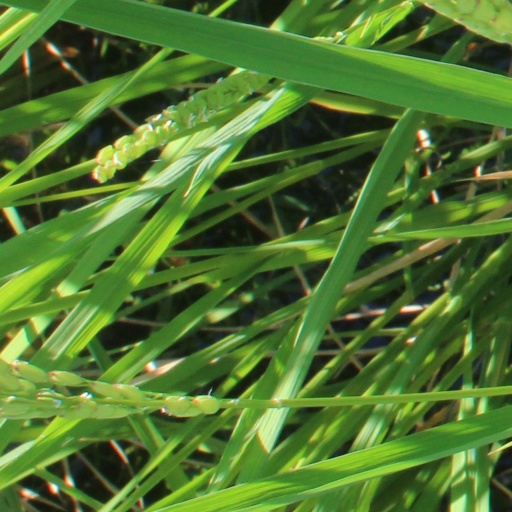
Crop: rice